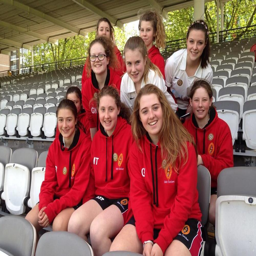
person and the winning team